Sissi (film)

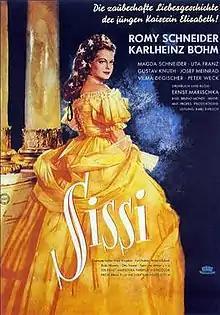
Theatrical release poster

Sissi is a 1955 Austrian historical romance film written and directed by Ernst Marischka and starring Romy Schneider, Karlheinz Böhm, Magda Schneider, , Gustav Knuth, Josef Meinrad, Vilma Degischer and Peter Weck. "Sissi" is the first installment in the trilogy of films about Empress Elisabeth of Austria, who was known to her family as "Sissi". It was followed by "The Young Empress" and "Fateful Years of an Empress".